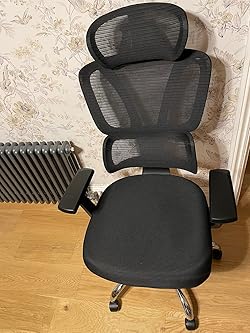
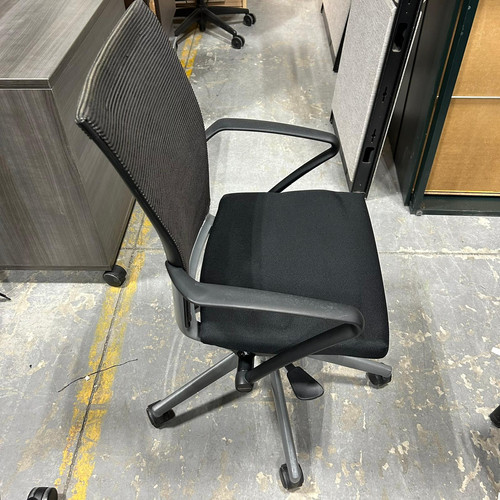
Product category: items_chair
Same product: no